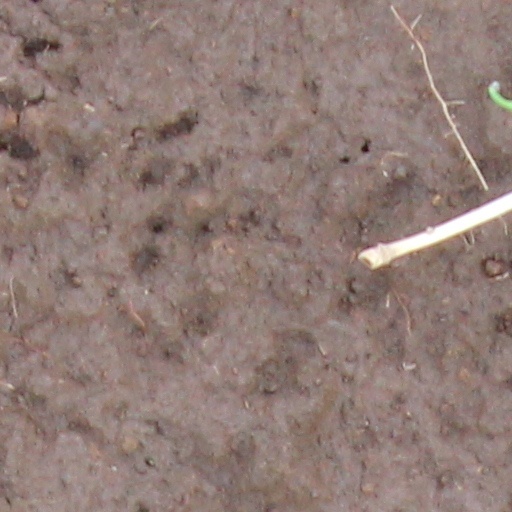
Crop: wheat